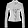
Label: Coat